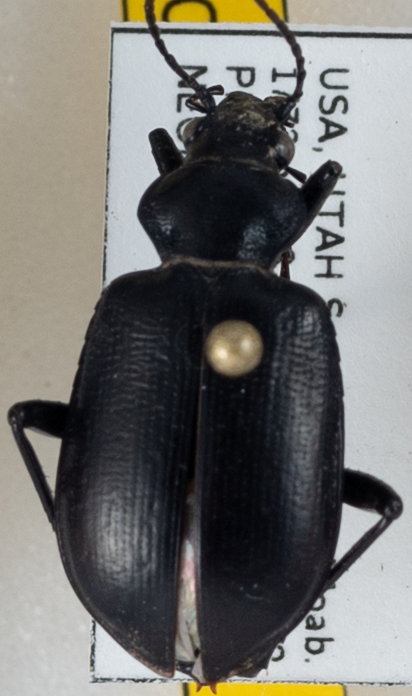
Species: Calosoma sponsa
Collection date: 2022-05-03
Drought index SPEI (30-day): -1.19
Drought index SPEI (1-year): -0.674
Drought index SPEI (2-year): -2.09